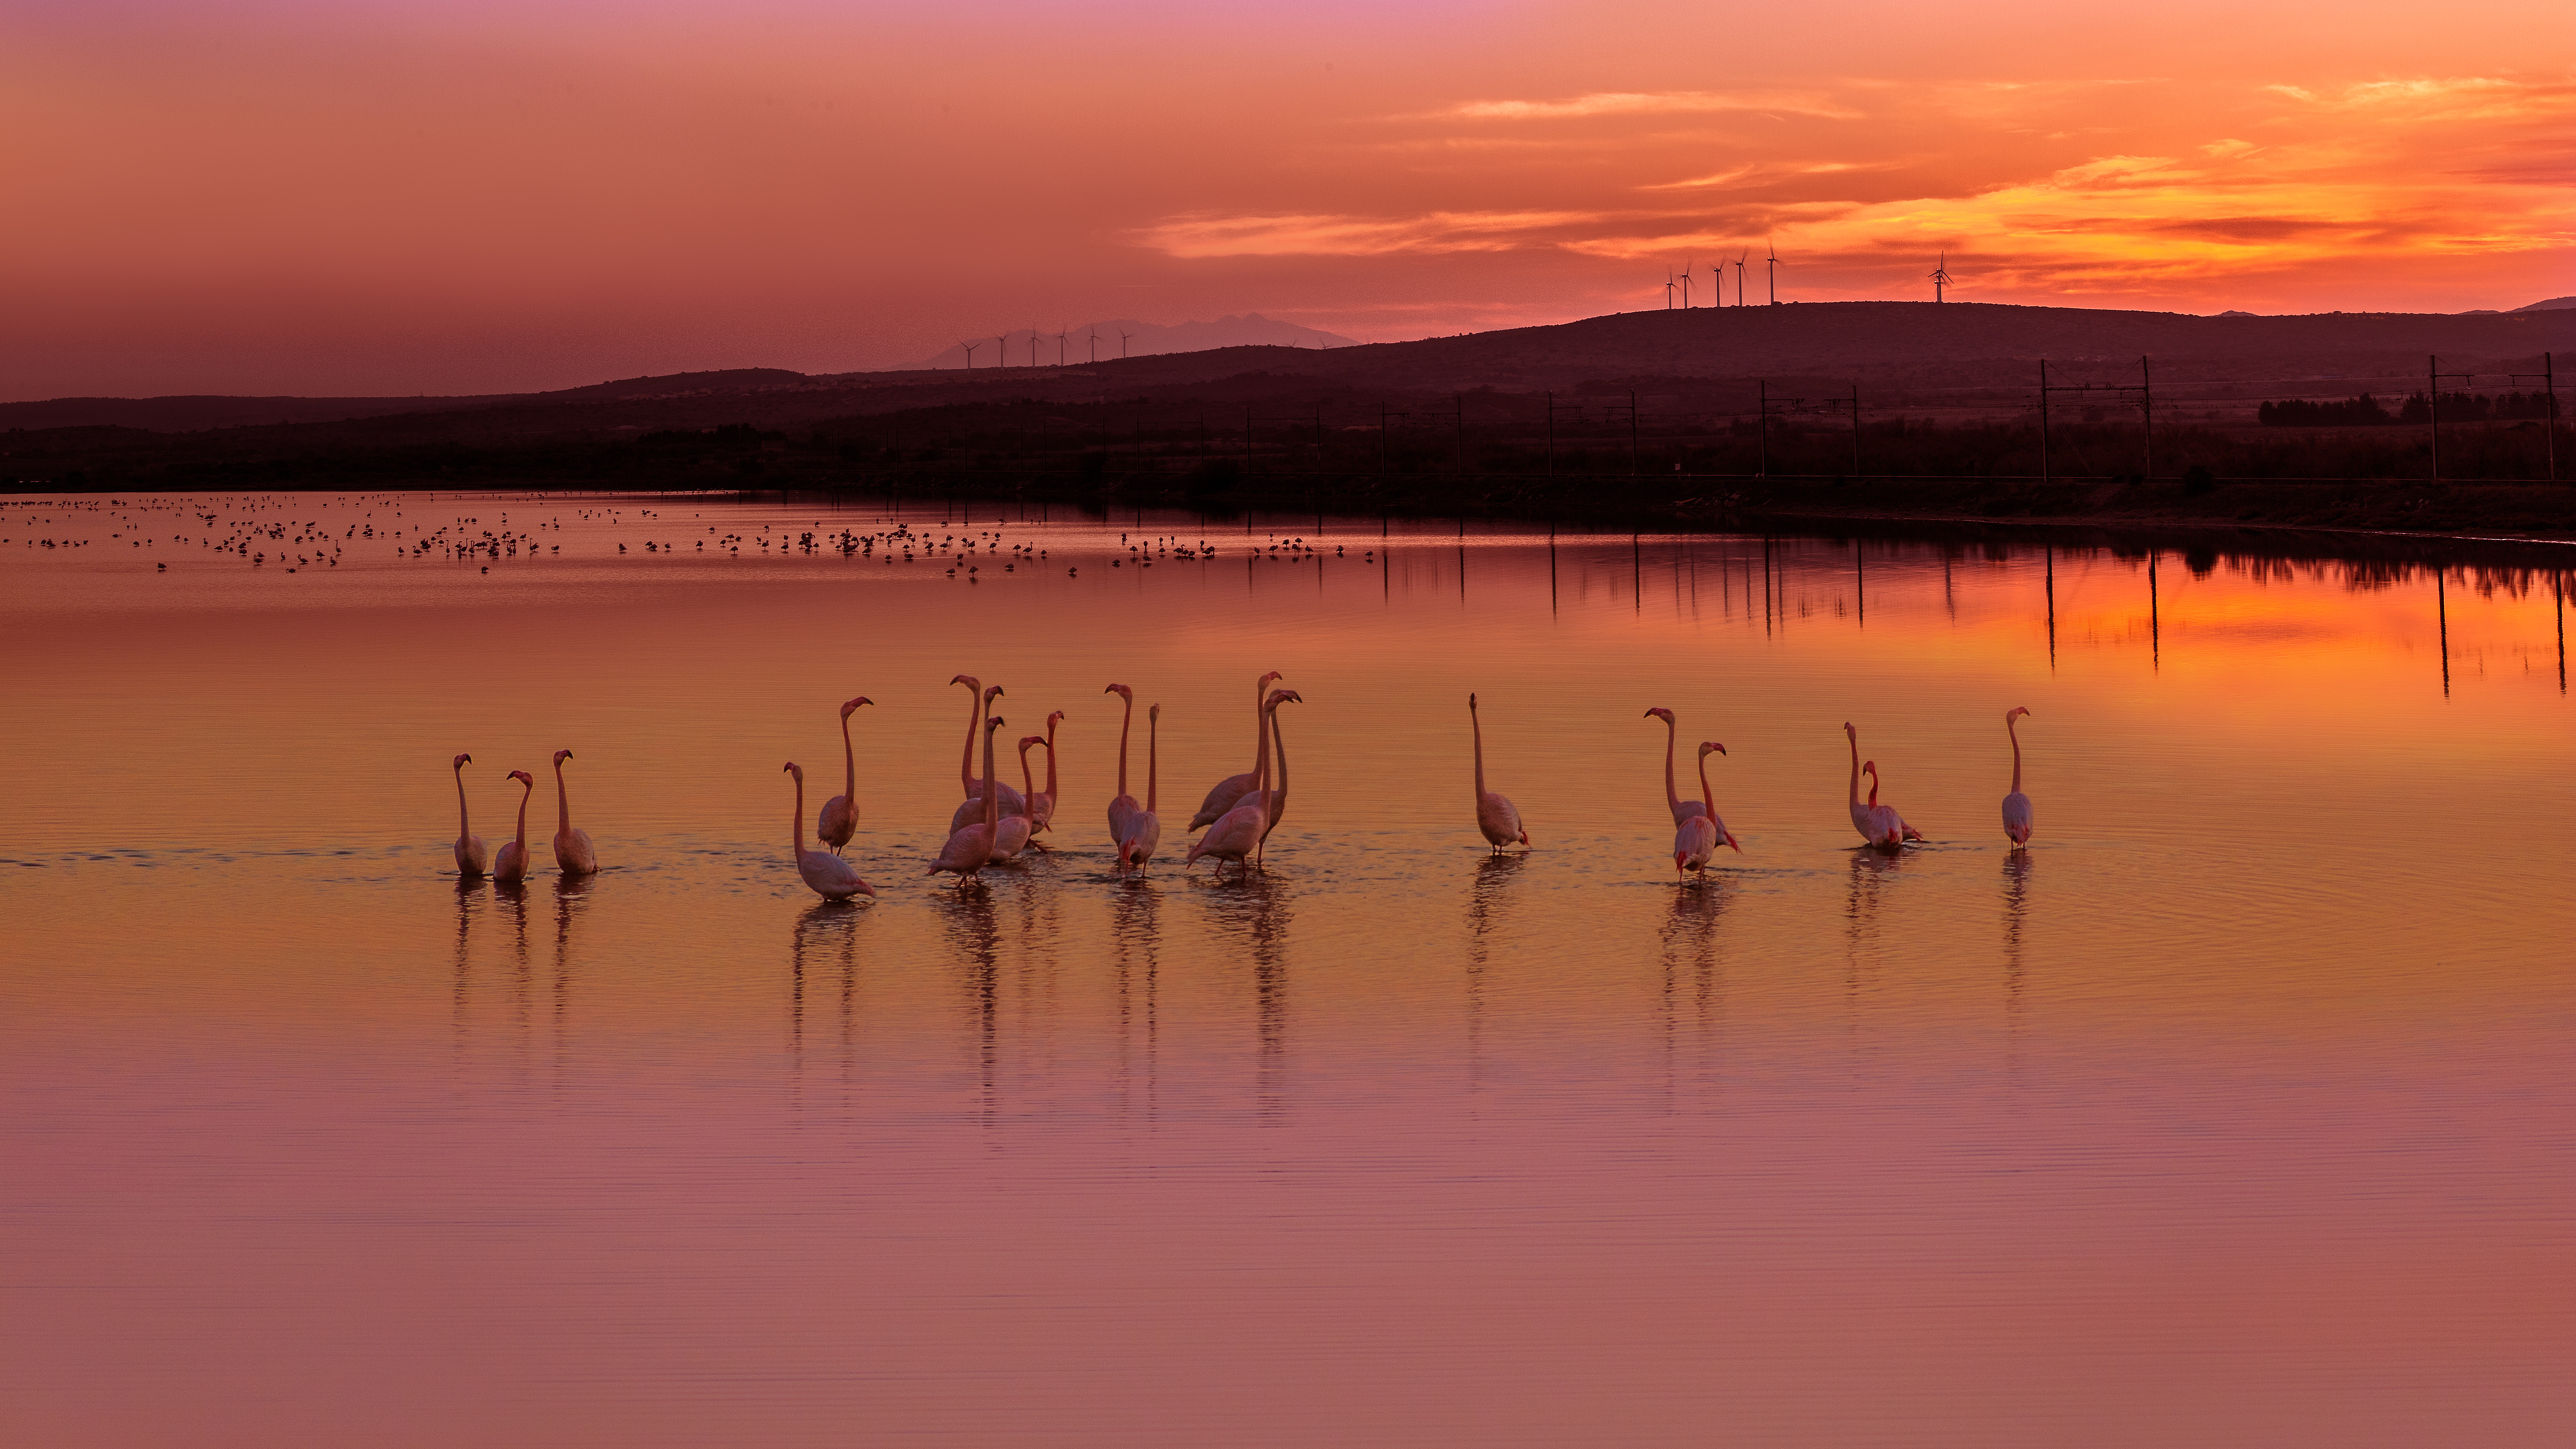
sea, sunrise, sunset, morning, lake, dawn, dusk, evening, reflection, birds, paysage, flamingo, paysages, loch, water bird, atmospheric phenomenon